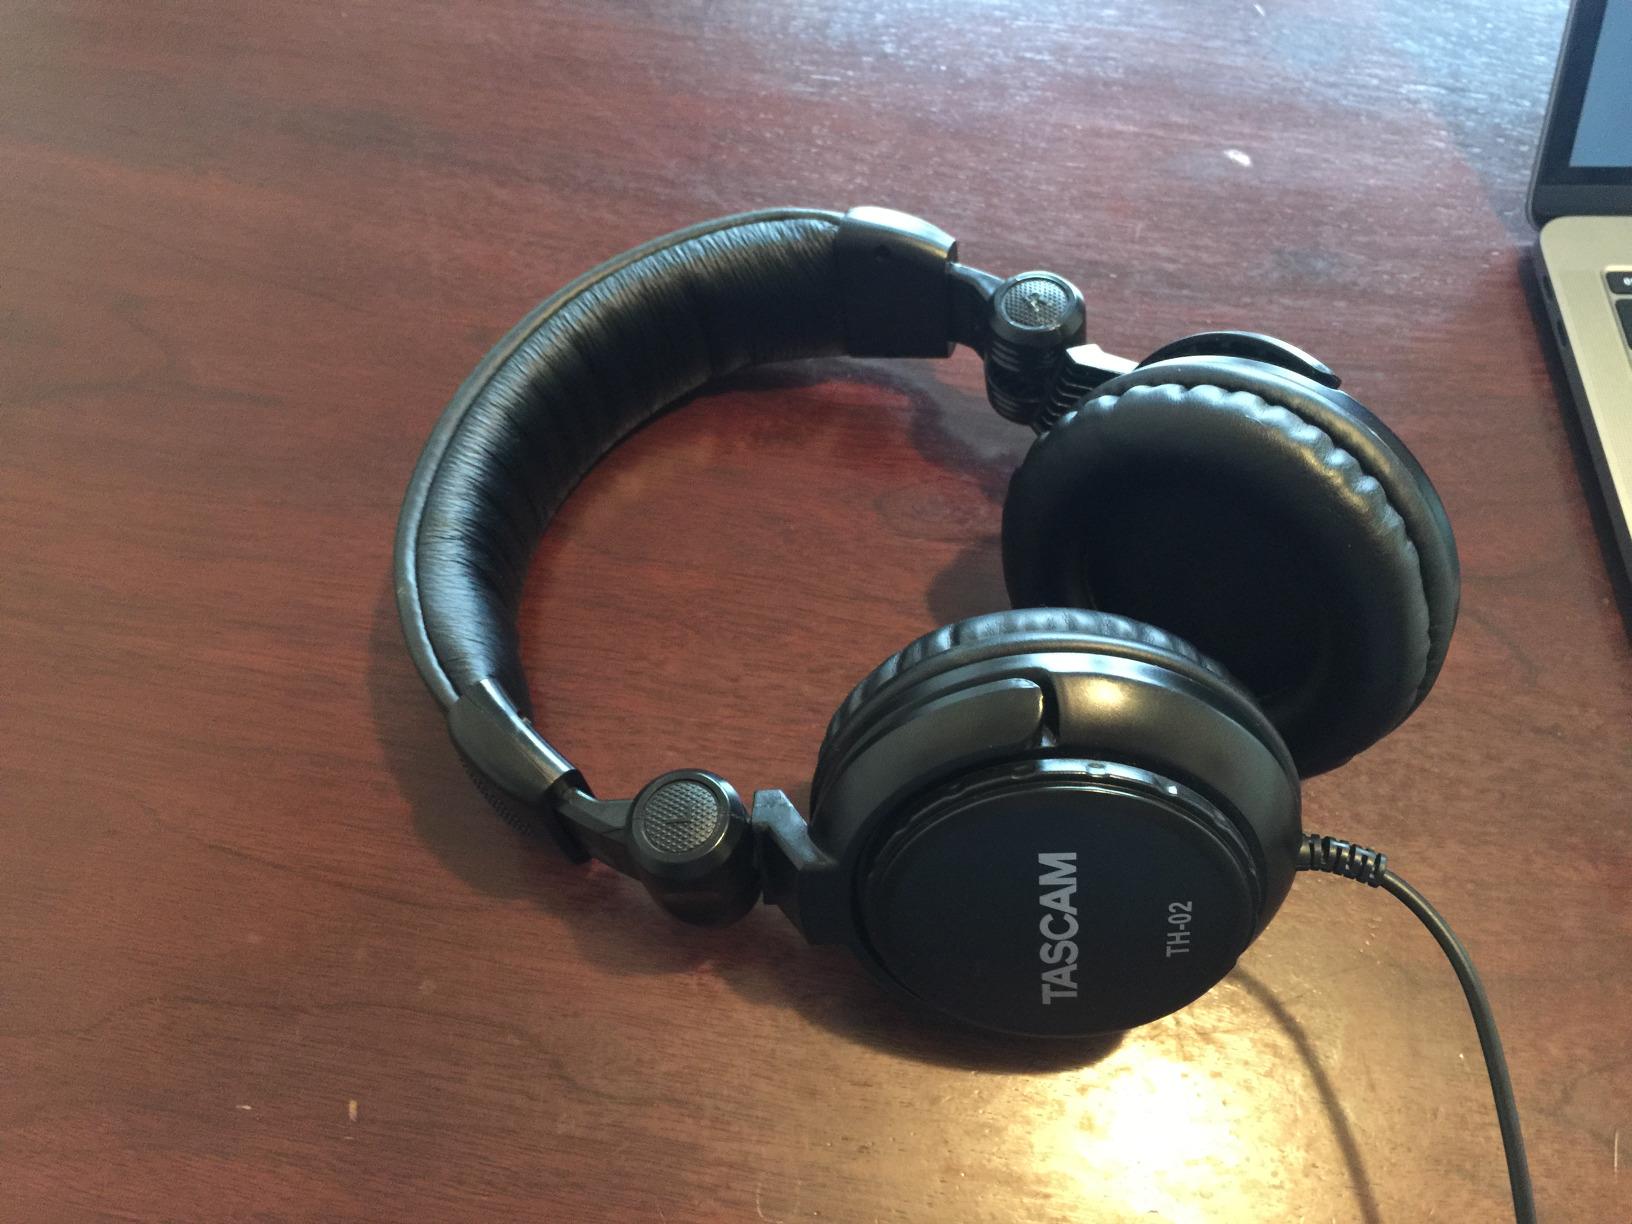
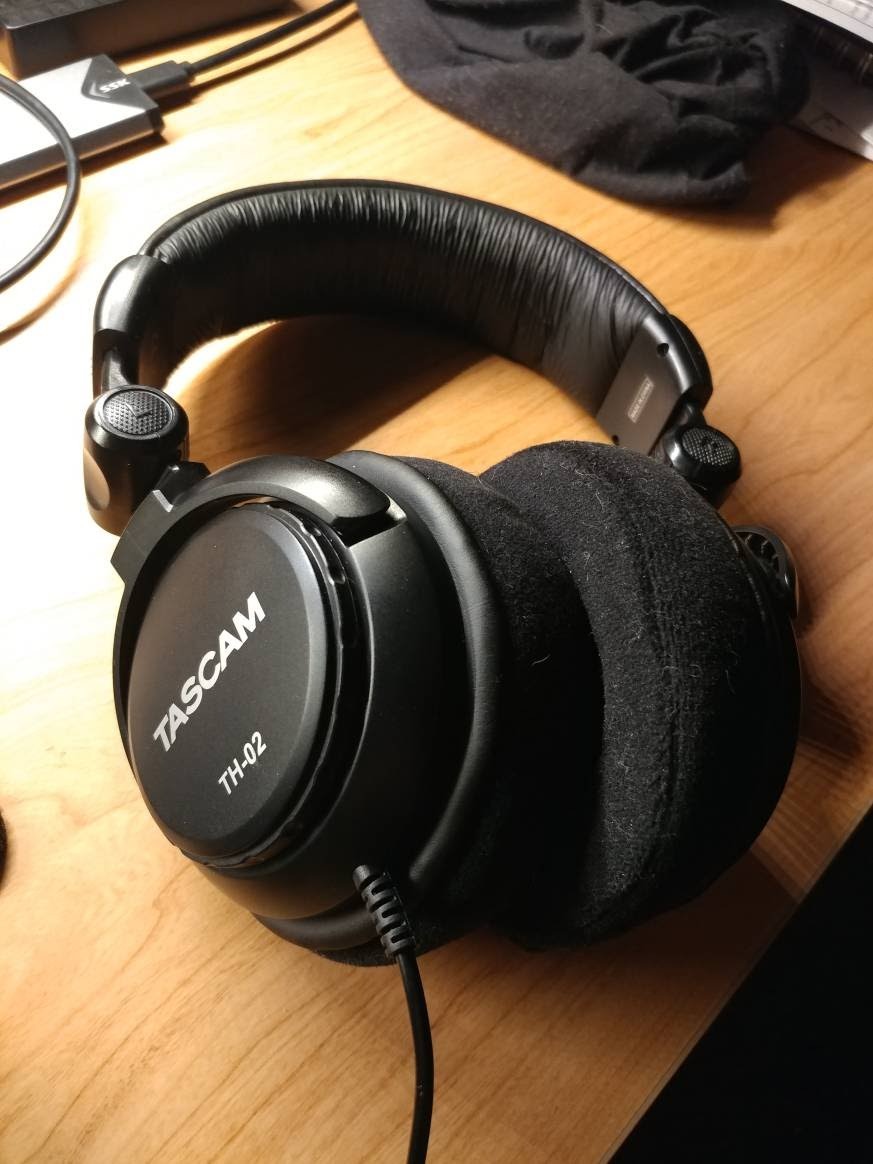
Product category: headphones
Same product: yes